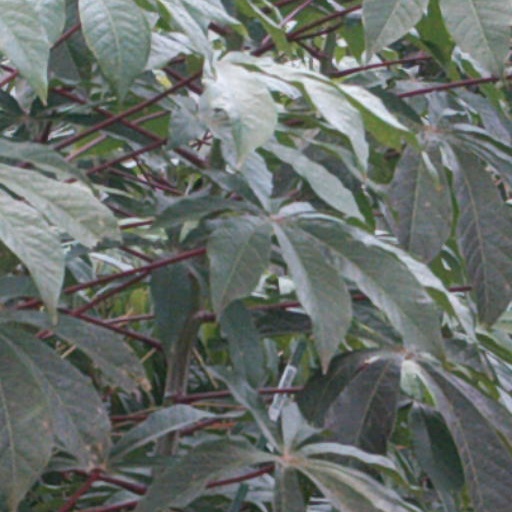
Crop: cassava